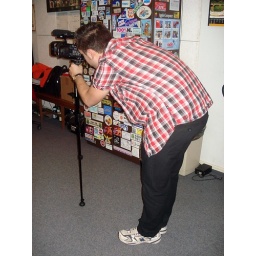
Masterclass in de Radiostudio door Joris van de Kerkhof. Deels op video vastgelegd.